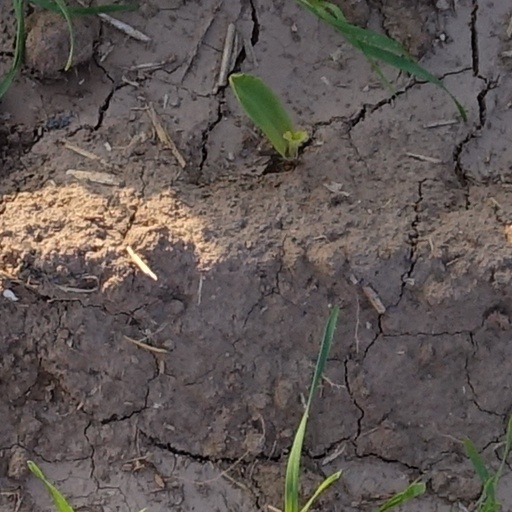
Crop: wheat